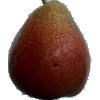
Label: Pear Forelle 1